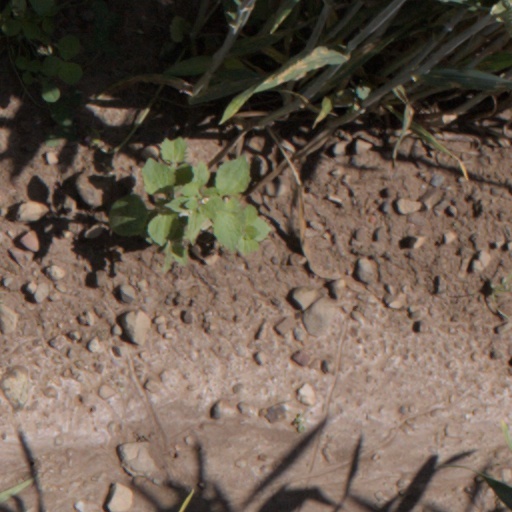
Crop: wheat